Molar incisor hypomineralisation

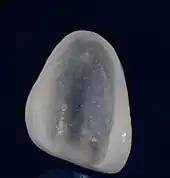
This image shows a dental veneer, usually used to improve aesthetics of teeth.

Yellow or brownish-yellow defects are of full thickness, and therefore may respond to bleaching with carbamide peroxide. However, careful consideration should be made of the risks including hypersensitivity, mucosal irritation and enamel surface alterations.